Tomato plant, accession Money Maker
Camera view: bottom (45 deg); turntable rotation: 240 degrees
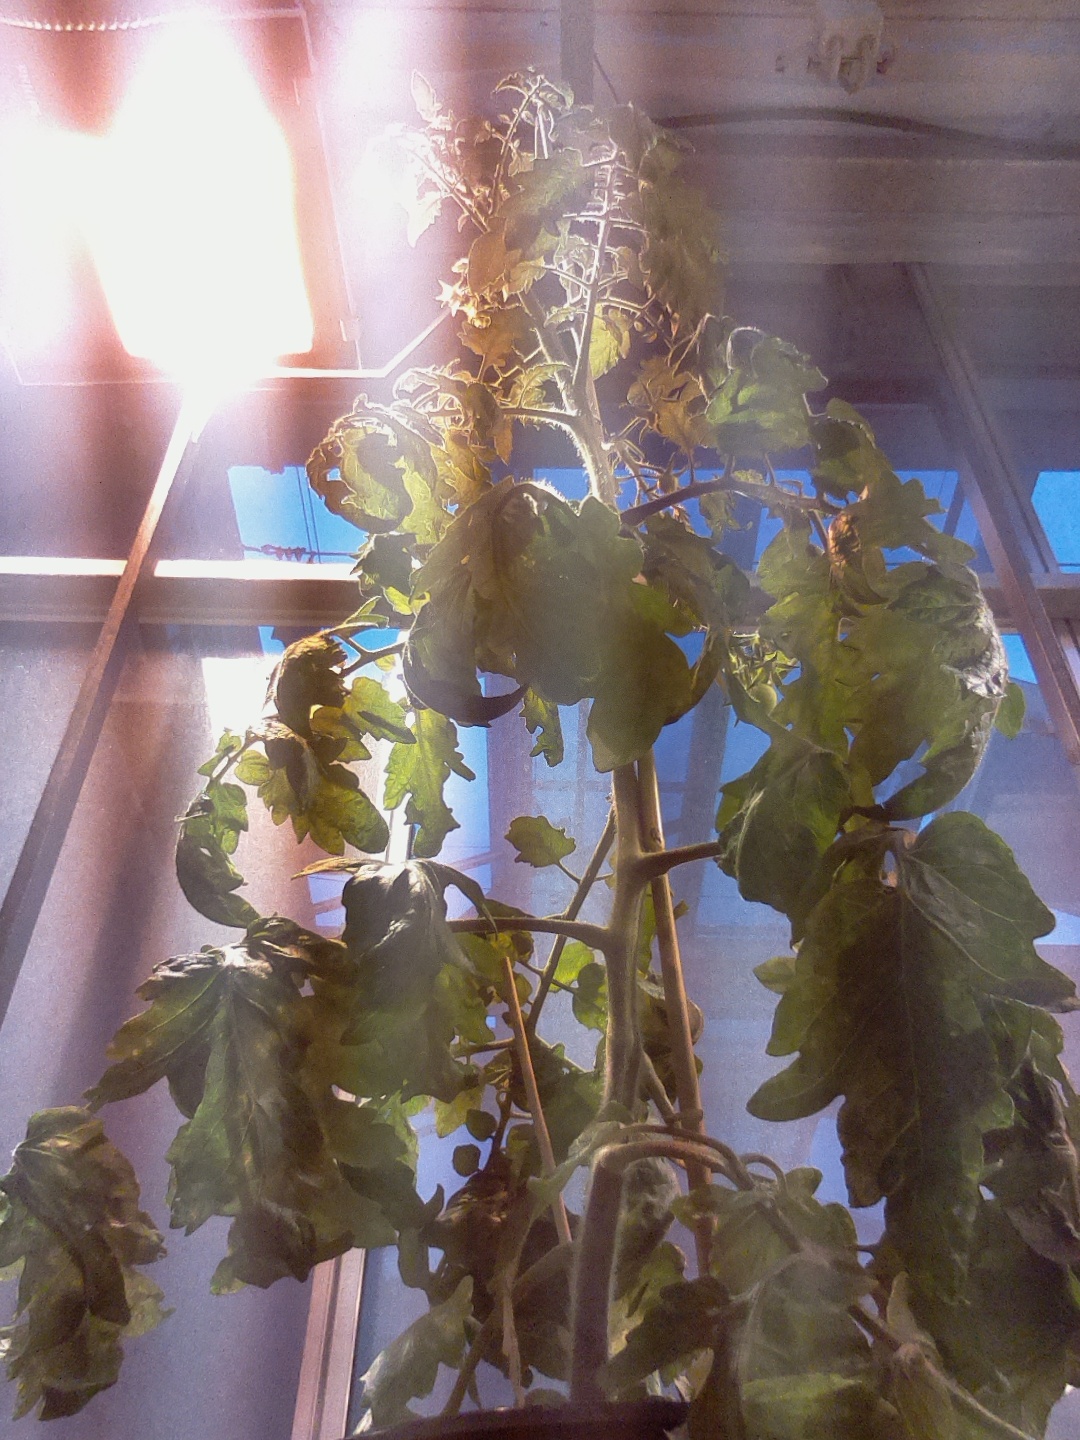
BBCH growth stage 71: 10%-20% of final fruit size